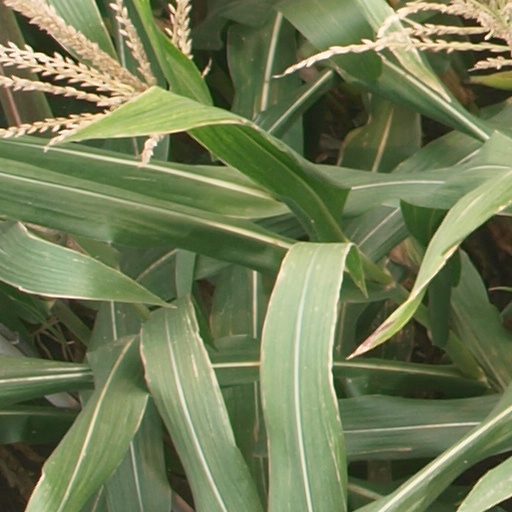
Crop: maize; corn